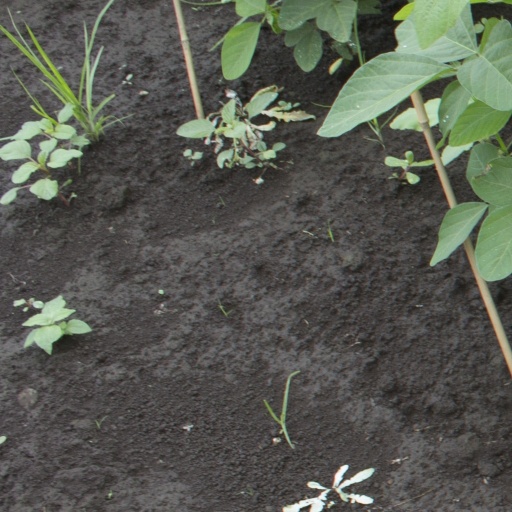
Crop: soybean